Burton–Blackstone–Carey Store

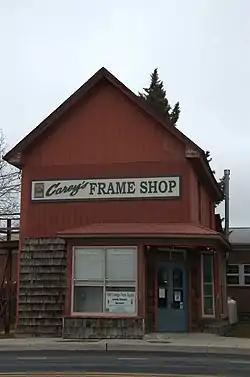

The Burton–Blackstone–Carey Store is a historic commercial building at 103 State Street in Millsboro, Delaware. It is a -story wood-frame structure with vernacular Greek Revival styling. Built c. 1840, it is Millsboro's oldest surviving commercial building. Originally located at the corner of Main and State Streets, it was moved a short distance down State Street in 1918 to make way for the construction of the (now adjacent) Delaware Trust building. The Burton–Blackstone–Carey Store has retained much original fabric, including original siding material, most of which is now preserved under more recent metal siding.